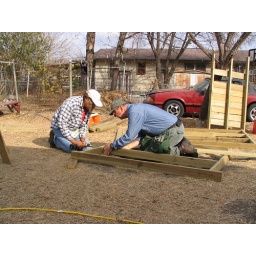
Reps from countries PAULA and BRUCE demonstrate internat'l coop in building solar microwave oven for rural villages